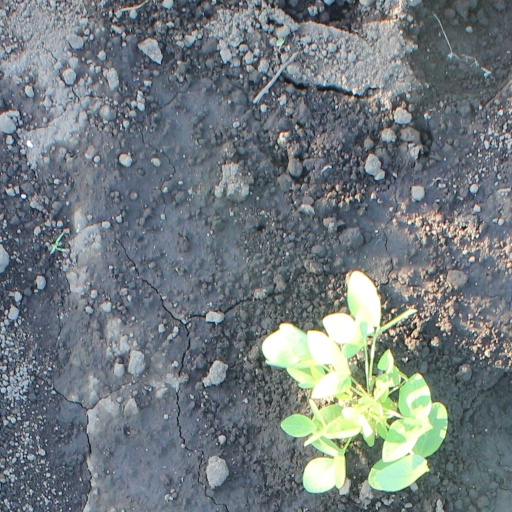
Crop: soybean